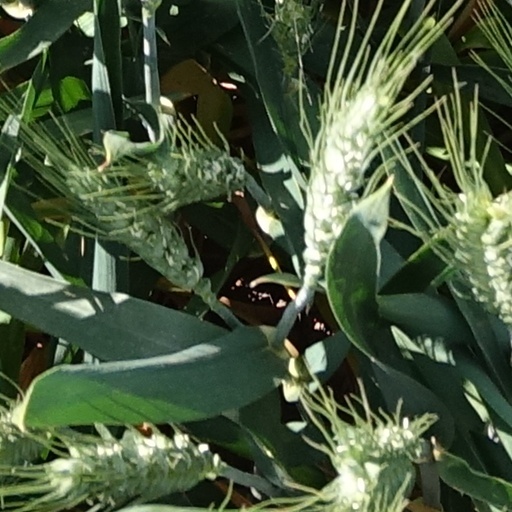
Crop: wheat